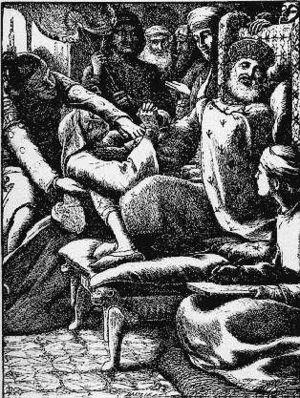
Le Juge inique est une parabole tirée de l'Évangile selon Luc. Elle aborde le sujet de la prière et de sa constance.